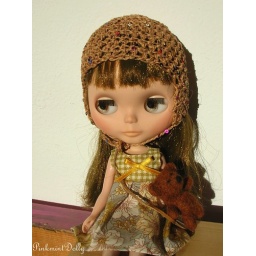
Dress and felted bear both home made... Helmet by Flissy666